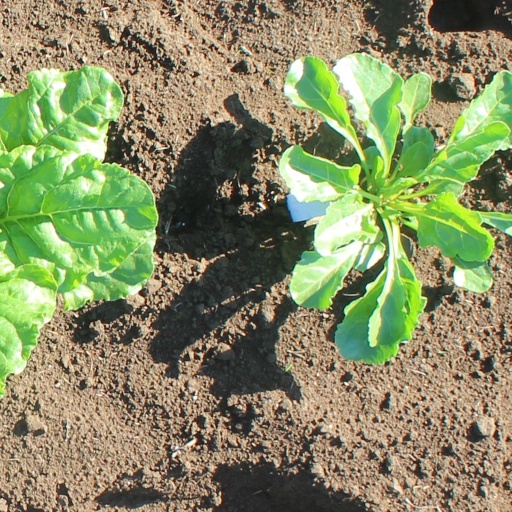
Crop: sugar beet